Apple User Group Connection

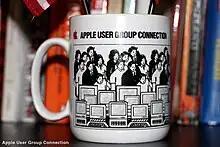
Image of old Apple mug provided to the advisory council

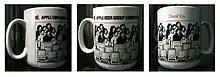
Ellen Petry Leanse guided the design of this vintage Apple mug, working with Apple's Creative Services team. She states, "It would not meet Apple design standards today but it sure worked at the time." The "Thanks" is a tribute to the advisory council Ellen Petry brought together to talk with Apple about ways of working with User Groups at the time.

Eighteen months after the release of the Macintosh, owners of Apple II and Apple III personal computers expressed frustration with the limited development of new features for these products. Seeking a commitment to ongoing support of utilities and software, users contacted Apple, published complaints in computer publications, and spoke out at public events such as MacWorld and other trade shows to ask for a future path. Furthermore, as Macintosh users sought more direct means of learning about innovations and capabilities of the Mac and its software (in 1985, standards for customer support depended primarily on written/mailed correspondence) Macintosh users began ask Apple and software providers for faster access to technical and usability information, as well as upgrades. Apple CEO John Sculley responded by creating a position for a "User Group Evangelist" charged with realigning Apple with its active user community through communication and identification of mutually-beneficial product development.